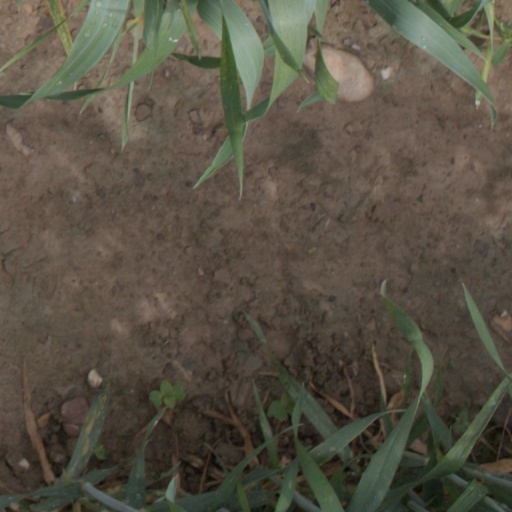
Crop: wheat